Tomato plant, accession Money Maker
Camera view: horizontal (90 deg, fisheye); turntable rotation: 180 degrees
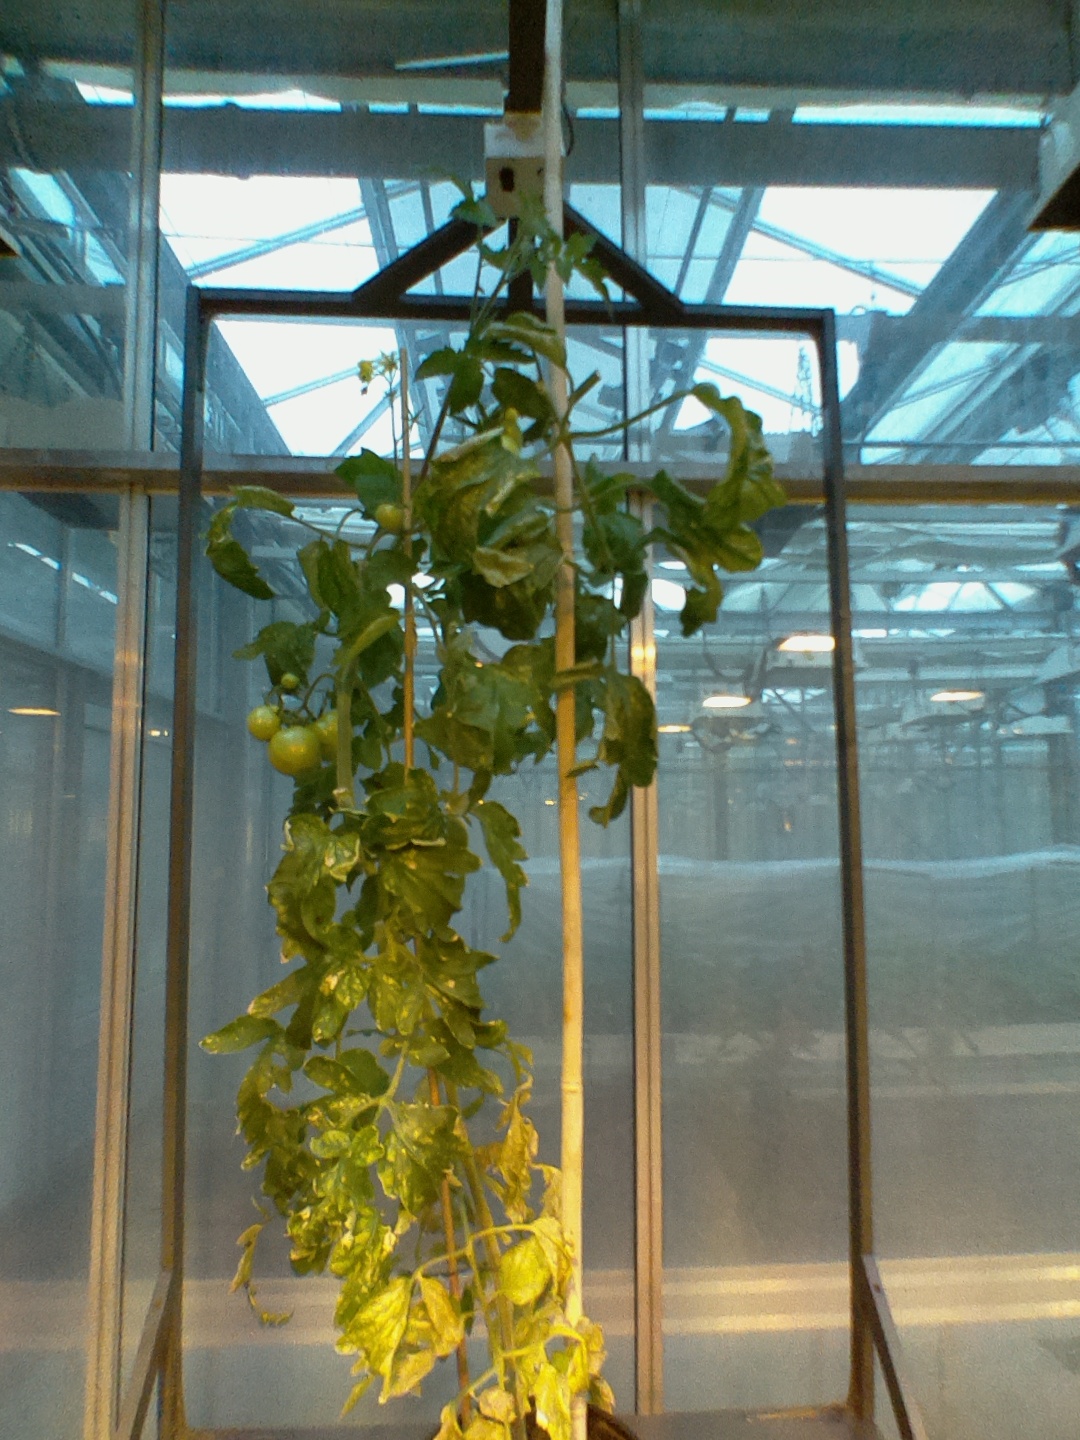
BBCH growth stage 79: 90% -100% of final fruit size